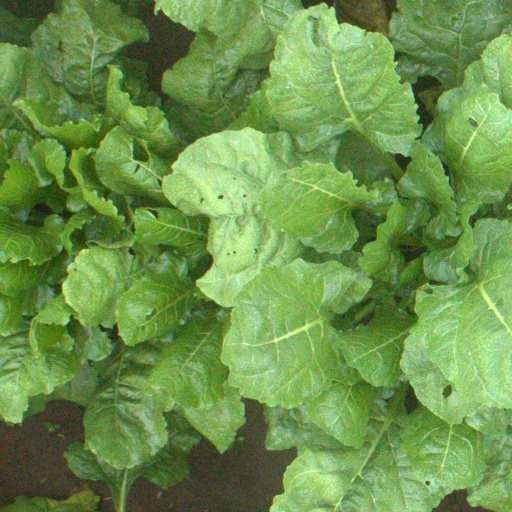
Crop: sugar beet